Sucre (state)

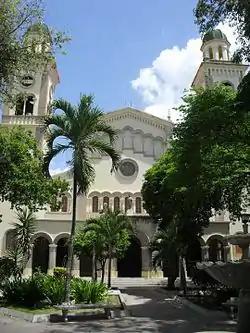
Santa Rosa Catholic Cathedral, Carupano

The economy of the state is based on fishing, where it is the main producer of fish in the country. In fact, almost 50% of the national production corresponds to this state and supplies 95% of the raw material to the fish processing industry of products such as sardines, tuna, horse mackerel, mullet, grouper, shrimp, lobsters, etc. Almost half of the country's fishing and artisanal fleet is concentrated in this state.